The Brothers Dalziel

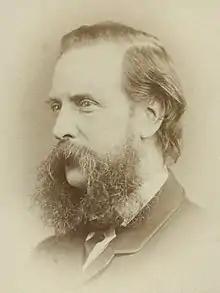
George Dalziel in the 1860s

The Brothers Dalziel (pronounced ) was a prolific wood-engraving business in Victorian London, founded in 1839 by George Dalziel.